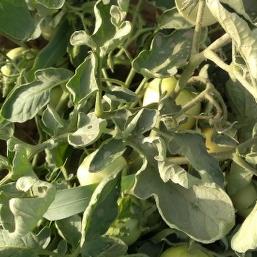
Crop: Tomato
Condition: virosis-d